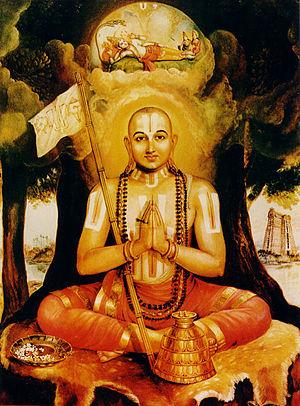
Rāmānuja, né dans la région de Kanchipuram, est un mystique, philosophe et théologien de l’Inde. Brahmane tamoul, il fut un grand commentateur du viśiṣṭādvaita, une école du Vedānta, influencé par Yāmunācārya. Il est considéré comme le troisième plus important Ācārya par les Sri Vaishnavas. Il fut l’adversaire de la philosophie de Shankara, lequel réservait son enseignement aux « Deux-fois-nés », aux membres des hautes castes.